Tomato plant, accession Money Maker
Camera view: horizontal (90 deg, fisheye); turntable rotation: 180 degrees
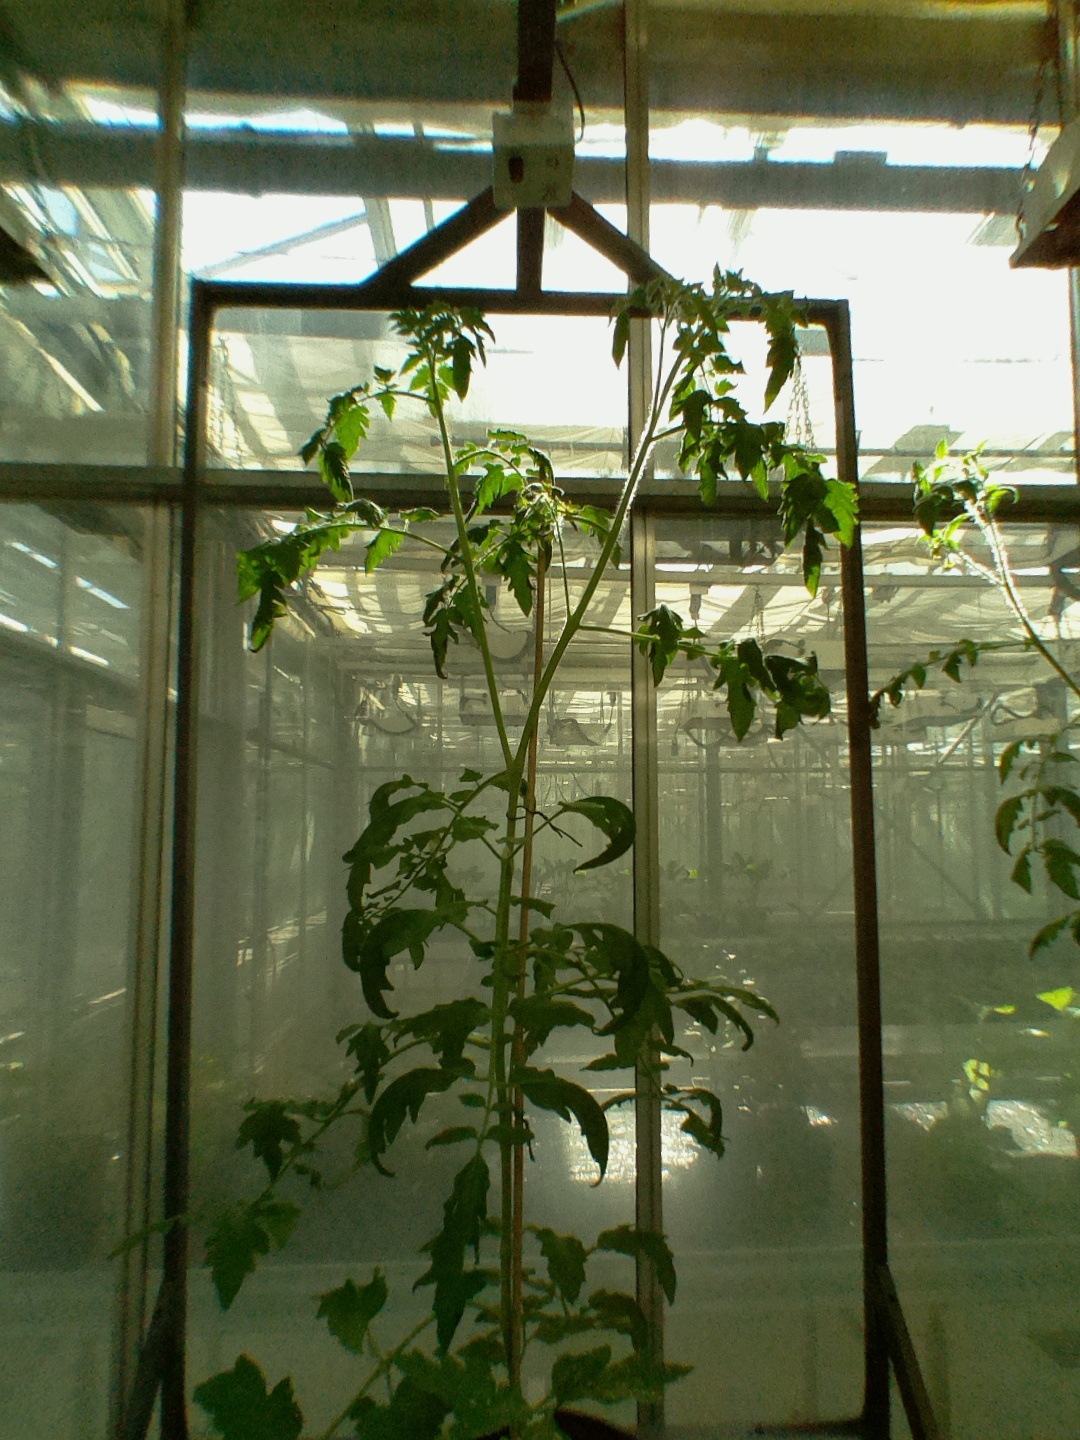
BBCH growth stage 66: Full flowering, 60%-70% of flowers open, more petals falling